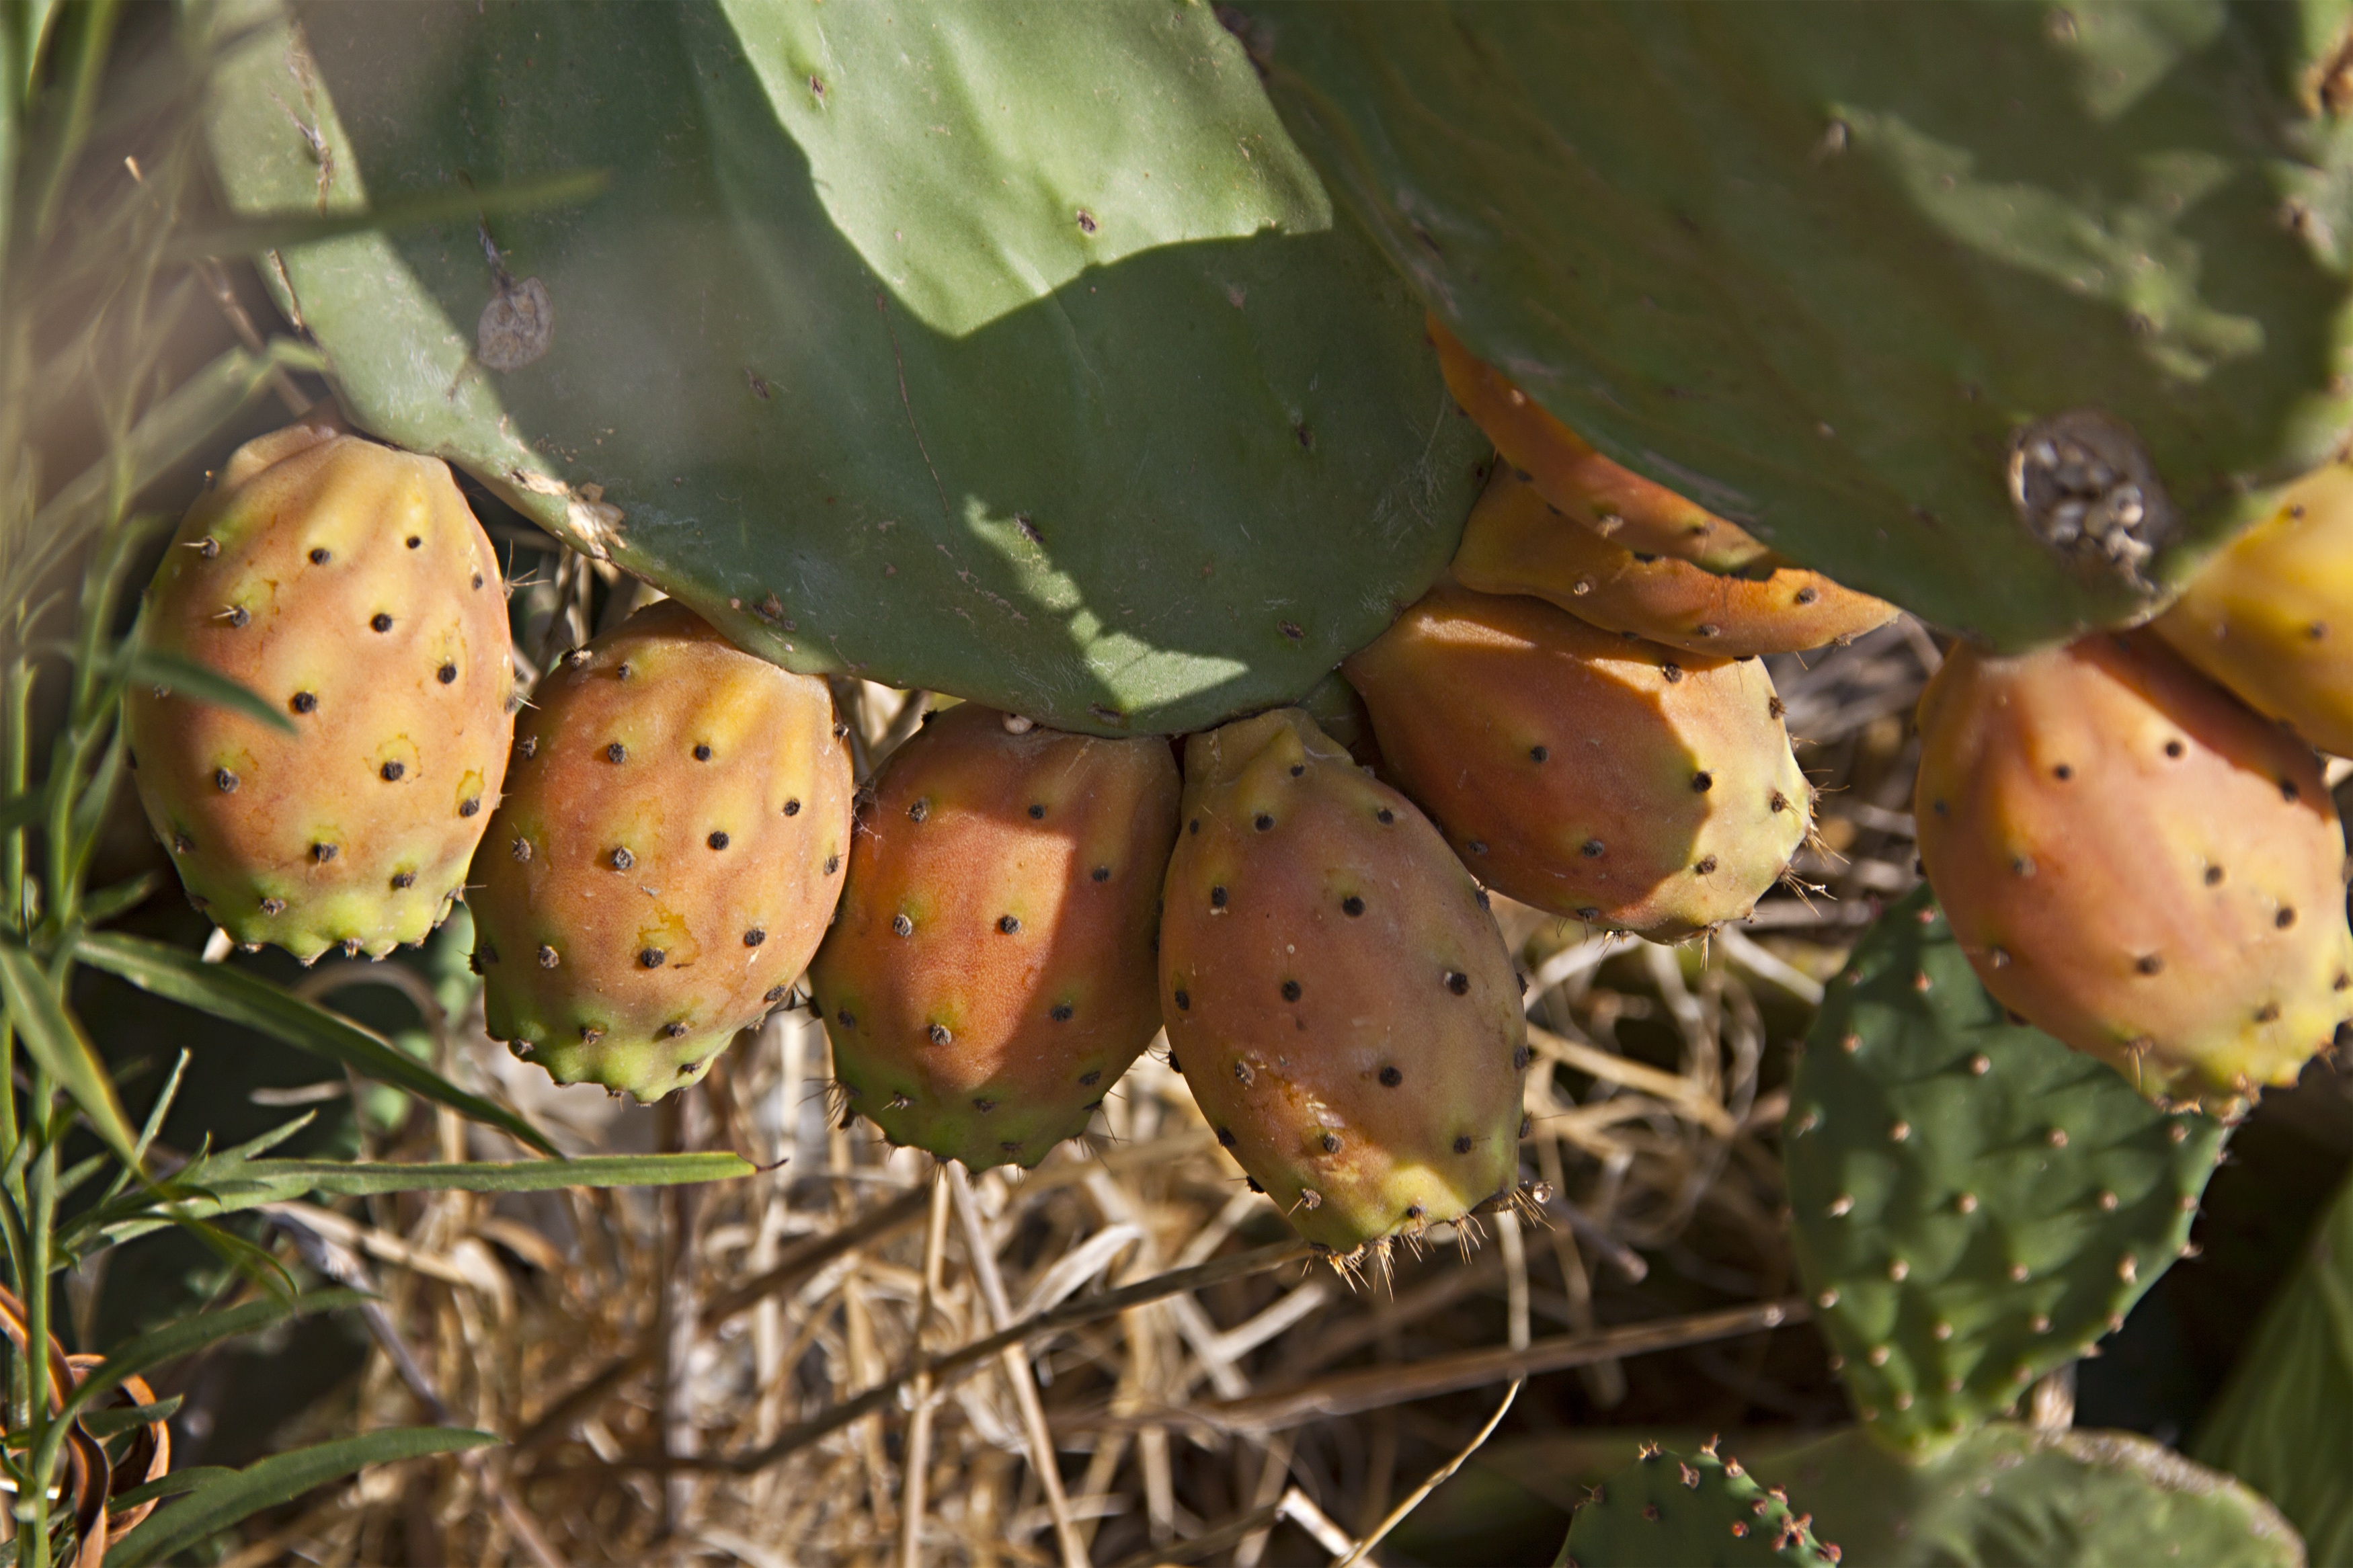
cactus, plant, fruit, food, produce, botany, delicious, figs, flowering plant, prickly pear, fig fruit, land plant, hedgehog cactus, nopal, barbary fig, eastern prickly pear